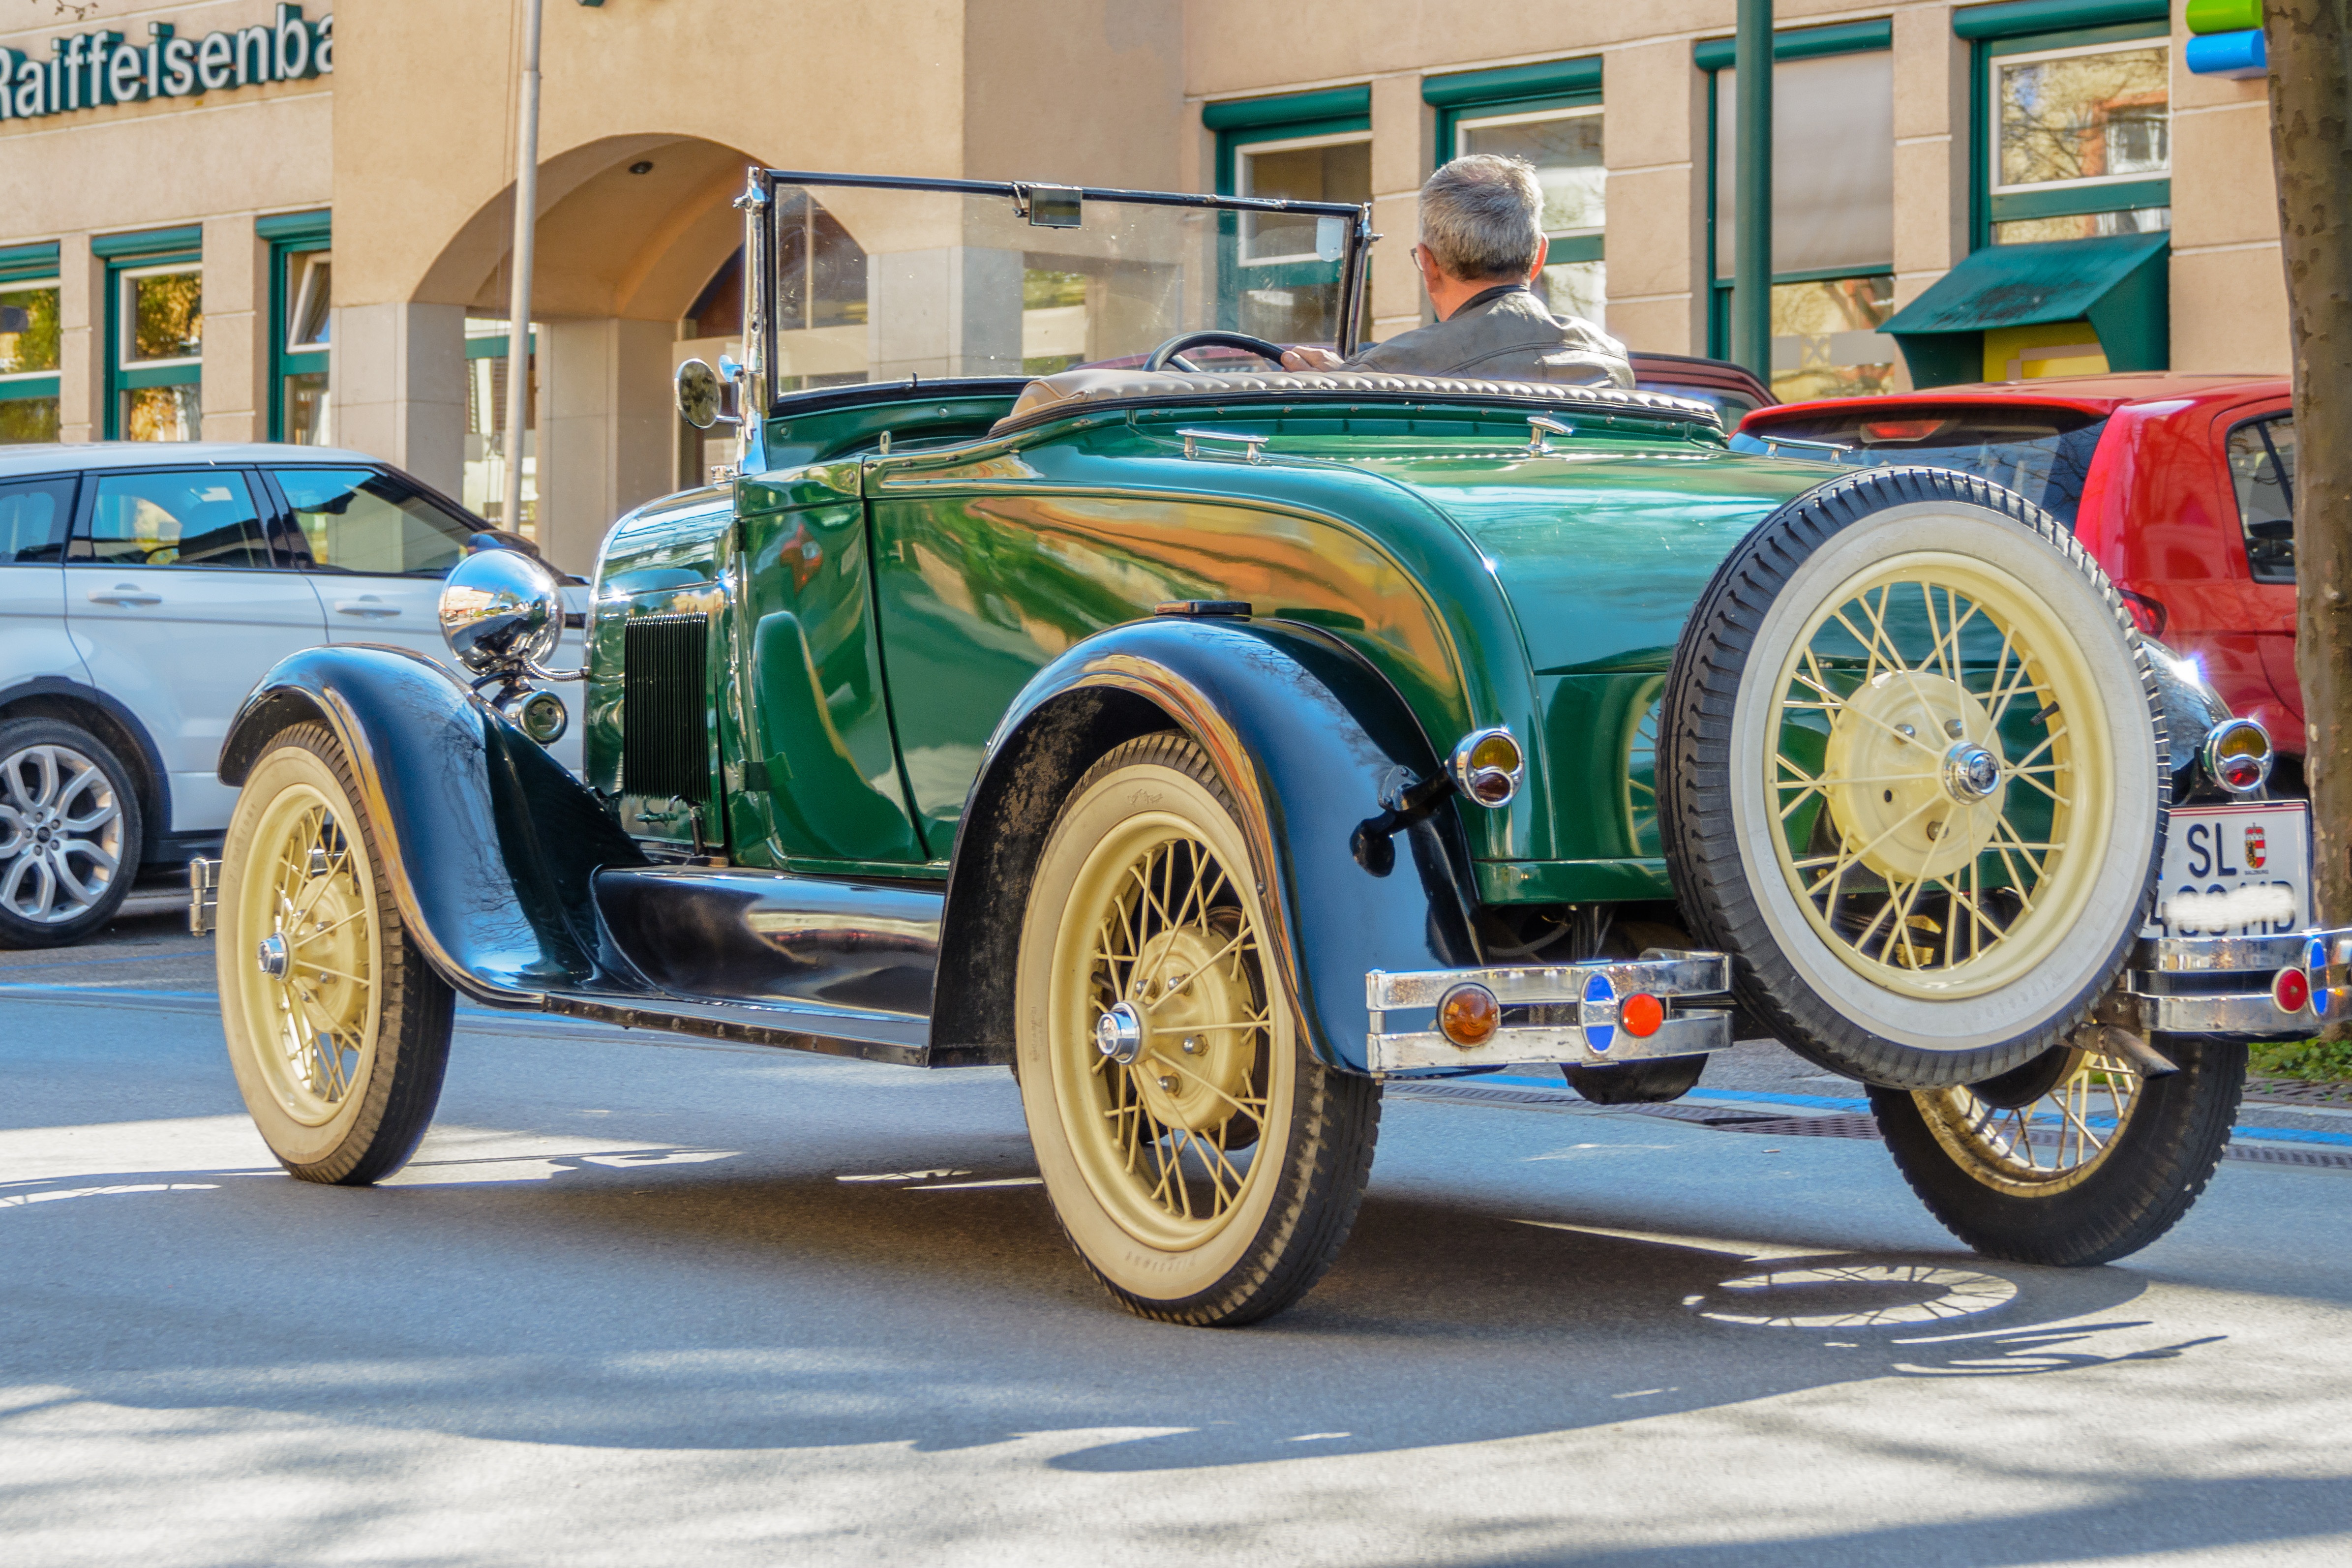
car, wheel, vehicle, auto, old car, automotive, sports car, motor vehicle, vintage car, race car, oldtimer, classic, historically, auto tires, mature, antique car, land vehicle, touring car, automobile make, luxury vehicle, amilcar cgss